William Miller (engraver)

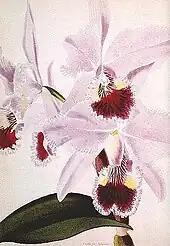
"Cattleya labiata" 2, from Jefferson's Legacy, the collection of Library of Congress (Loddiges & Sons', The Botanical Cabinet. London, 1817–1833)

, one of William Miller's pupils, wrote some reminiscences of his time as an apprentice at Hope Park. Writing from Redhill on 17 September 1883 (published privately in "Memorials of Hope Park"):